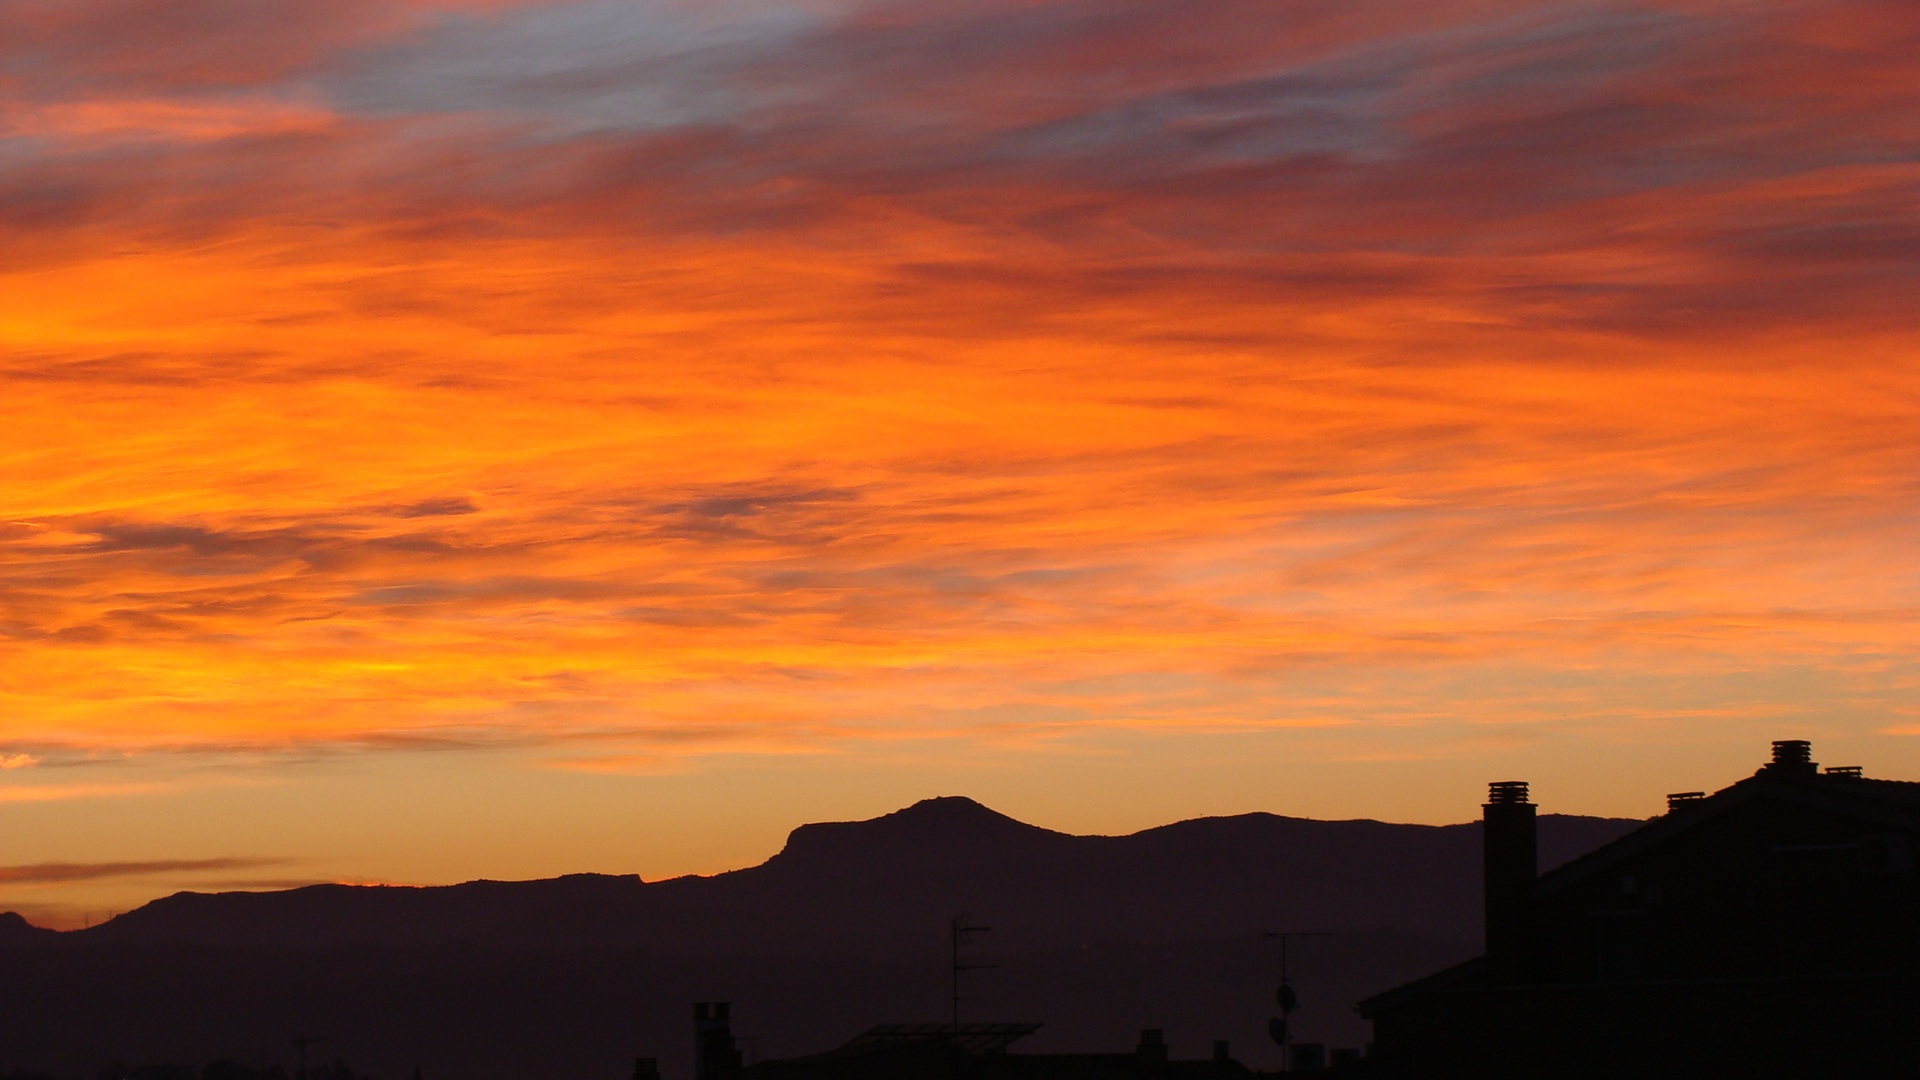
landscape, horizon, cloud, sky, sun, sunrise, sunset, morning, dawn, atmosphere, dusk, evening, mountains, backlight, silhouettes, afterglow, montcau, red sky at morning